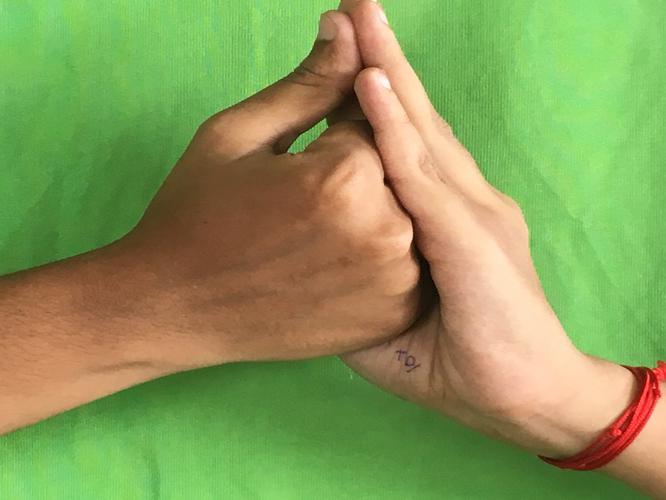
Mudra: Shanka
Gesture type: double_hand